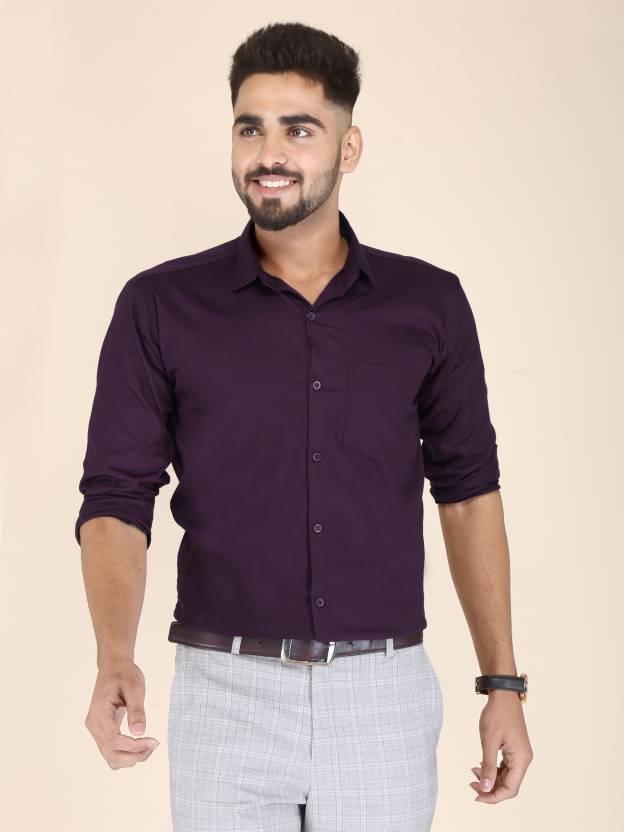
Product: Men Slim Fit Solid Spread Collar Formal Shirt
Price: ₹398
Colors: Purple
Pattern: Solid
Description: FUBAR shirts are known for its premium quality and comfort. These shirts can be used for official purpose, parties and Formal events .